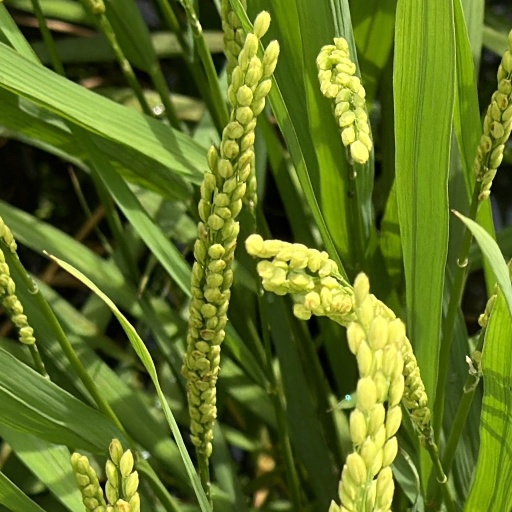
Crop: rice